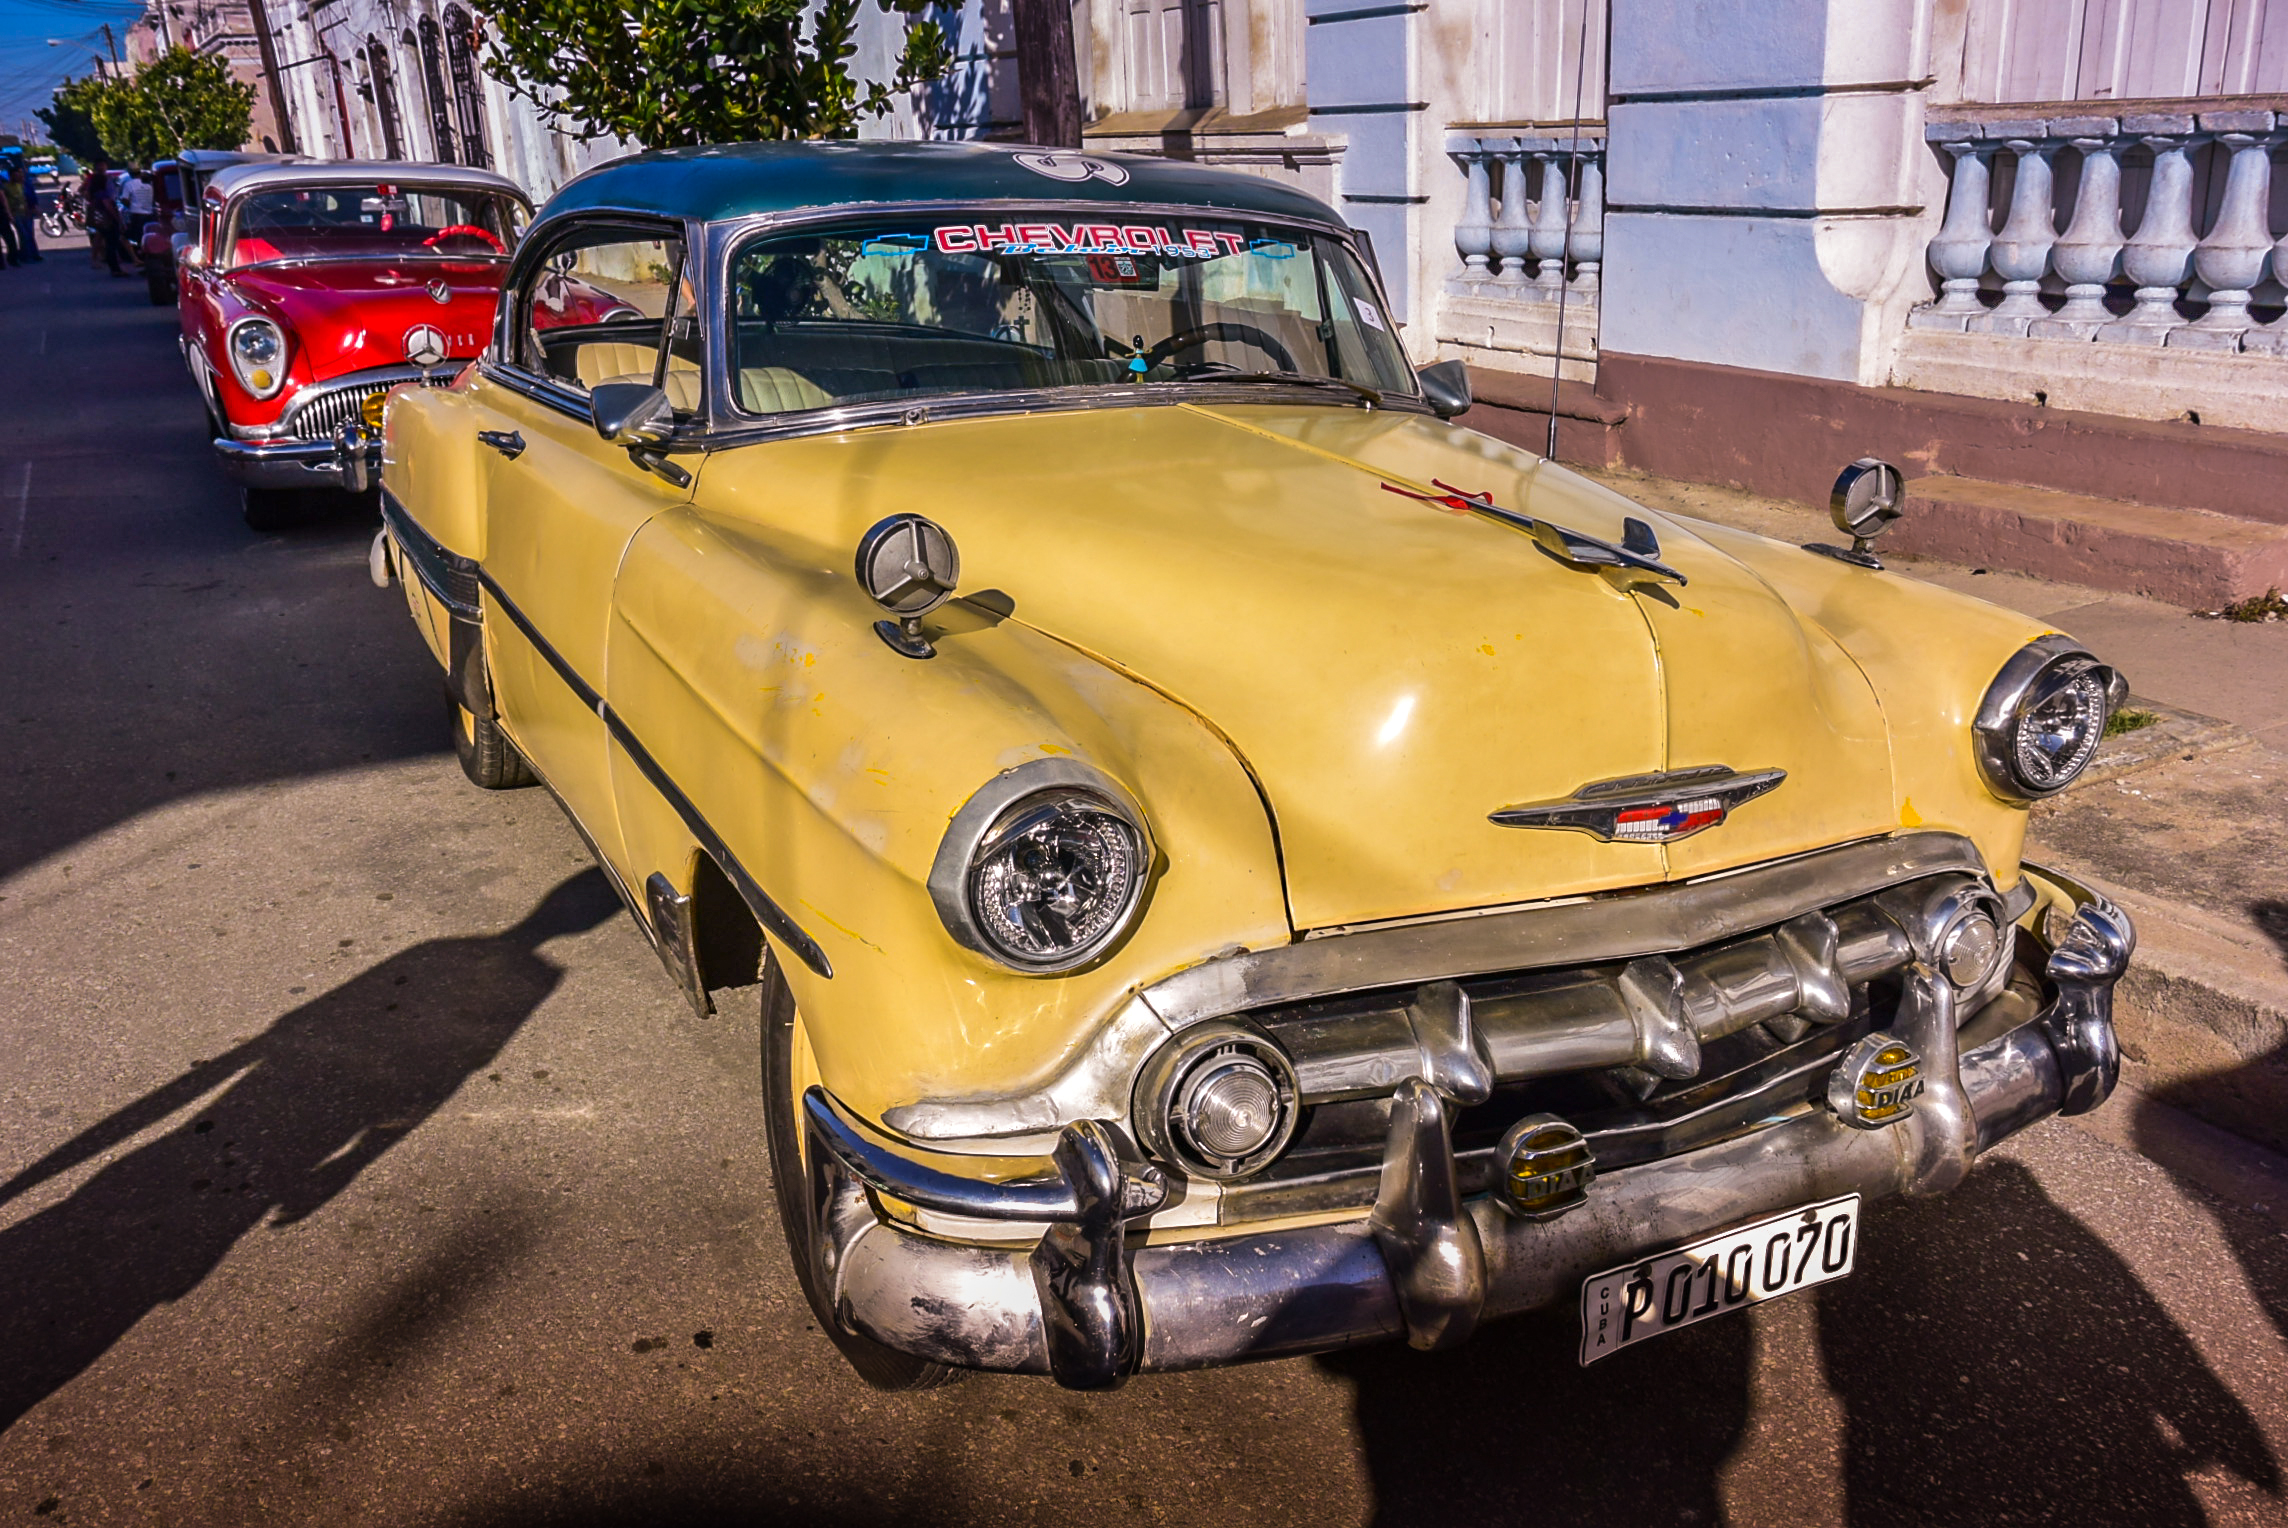
car, vintage, antique, town, old, city, travel, vehicle, motor vehicle, vintage car, cuba, caribbean, exotic, oldtimers, cienfuegos, antique car, land vehicle, automobile make, automotive exterior, luxury vehicle, full size car, custom car